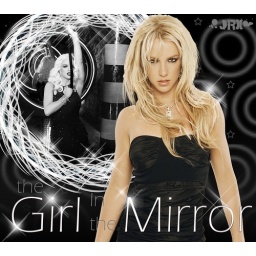
The girl in the mirror *con brillos*